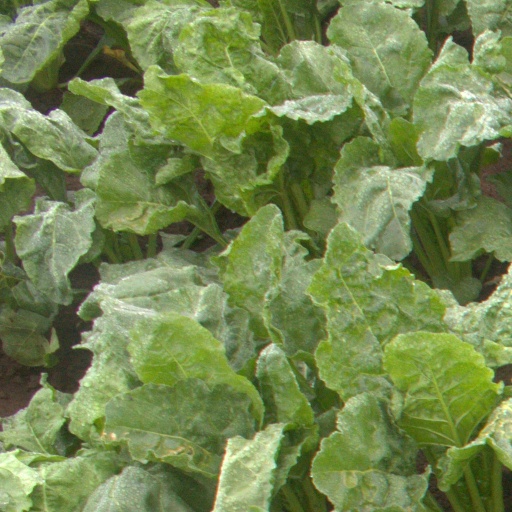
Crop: sugar beet